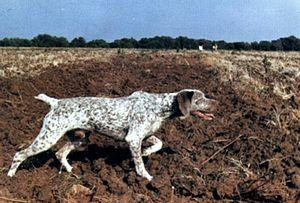
Pink1 du Rocher des Jastres
Le braque du Bourbonnais est une race de chien originaire de France. C'est un chien d'arrêt de taille moyenne, d’aspect et de santé rustique, naissant avec la queue courte, dont la robe à fond blanc est entièrement et finement mouchetée de marron ou truitée de fauve.